2010 Times Square car bombing attempt

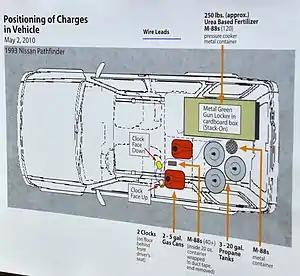
Justice Department diagram showing positioning of charges in vehicle

Investigators released details of the explosive device in a press conference on May 4. The bomb components were placed in the rear of the vehicle, as seen in a U.S. Department of Justice diagram of the device. Commissioner Kelly said the bomb components were all "locally available materials," and investigators began attempting to track down where the materials were purchased.